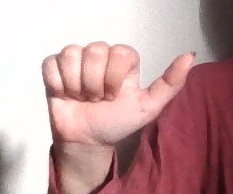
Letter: dhad